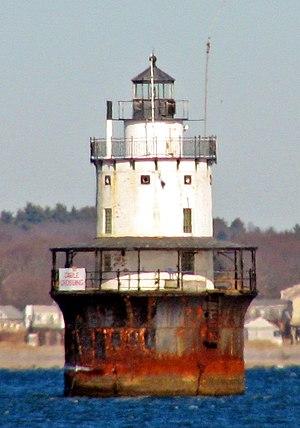
Le phare de Butler Flats est un phare actif situé à l'avant port de New Bedford, à l'embouchure de Acushnet River, dans le comté de Bristol.